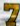
Number: 7